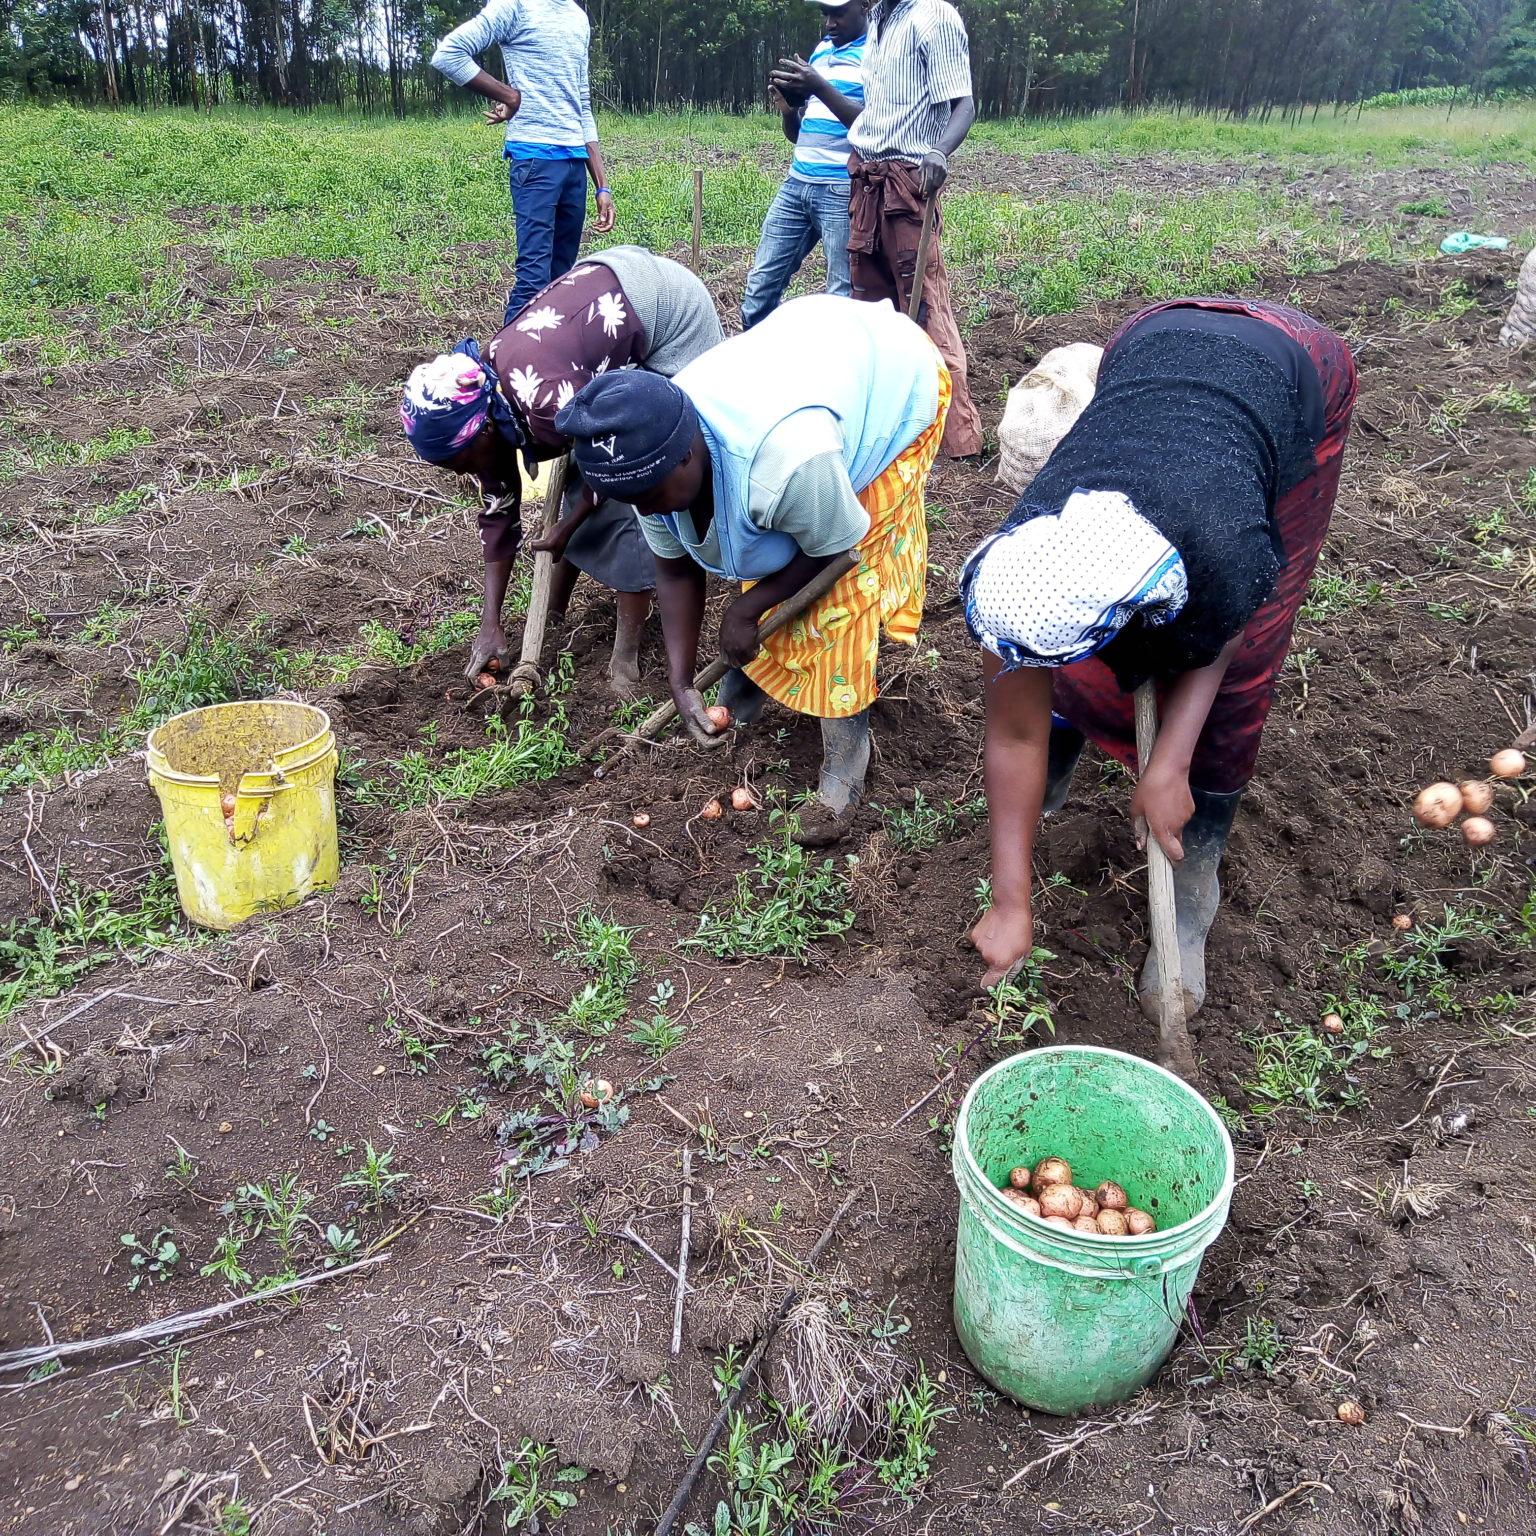
Jopo la watu walio katika eneo la wazi mfano wa shamba, wakivuna zao la viazi, ikiashiria ni eneo litumikalo kwa ajili ya uzalishaji wa zao hilo la biashara.